MPI MP33C

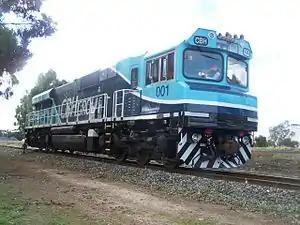
CBH Group CBH001 at Wagin, Western Australia in 2012, this is a MP27CN narrow gauge version of the MP33C

The MPI MP33C is a model of diesel-electric freight locomotives designed and built by MotivePower in Boise, Idaho, USA. To date all orders have been for Australian operators.